Pupi Avati

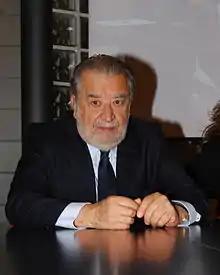
Pupi Avati in 2008

Giuseppe Avati, better known as Pupi Avati (born 3 November 1938), is an Italian film director, producer, and screenwriter. He is known to horror film fans for his two "giallo" masterpieces, "The House with Laughing Windows" (1976) and "Zeder" (1983).